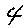
Label: 4